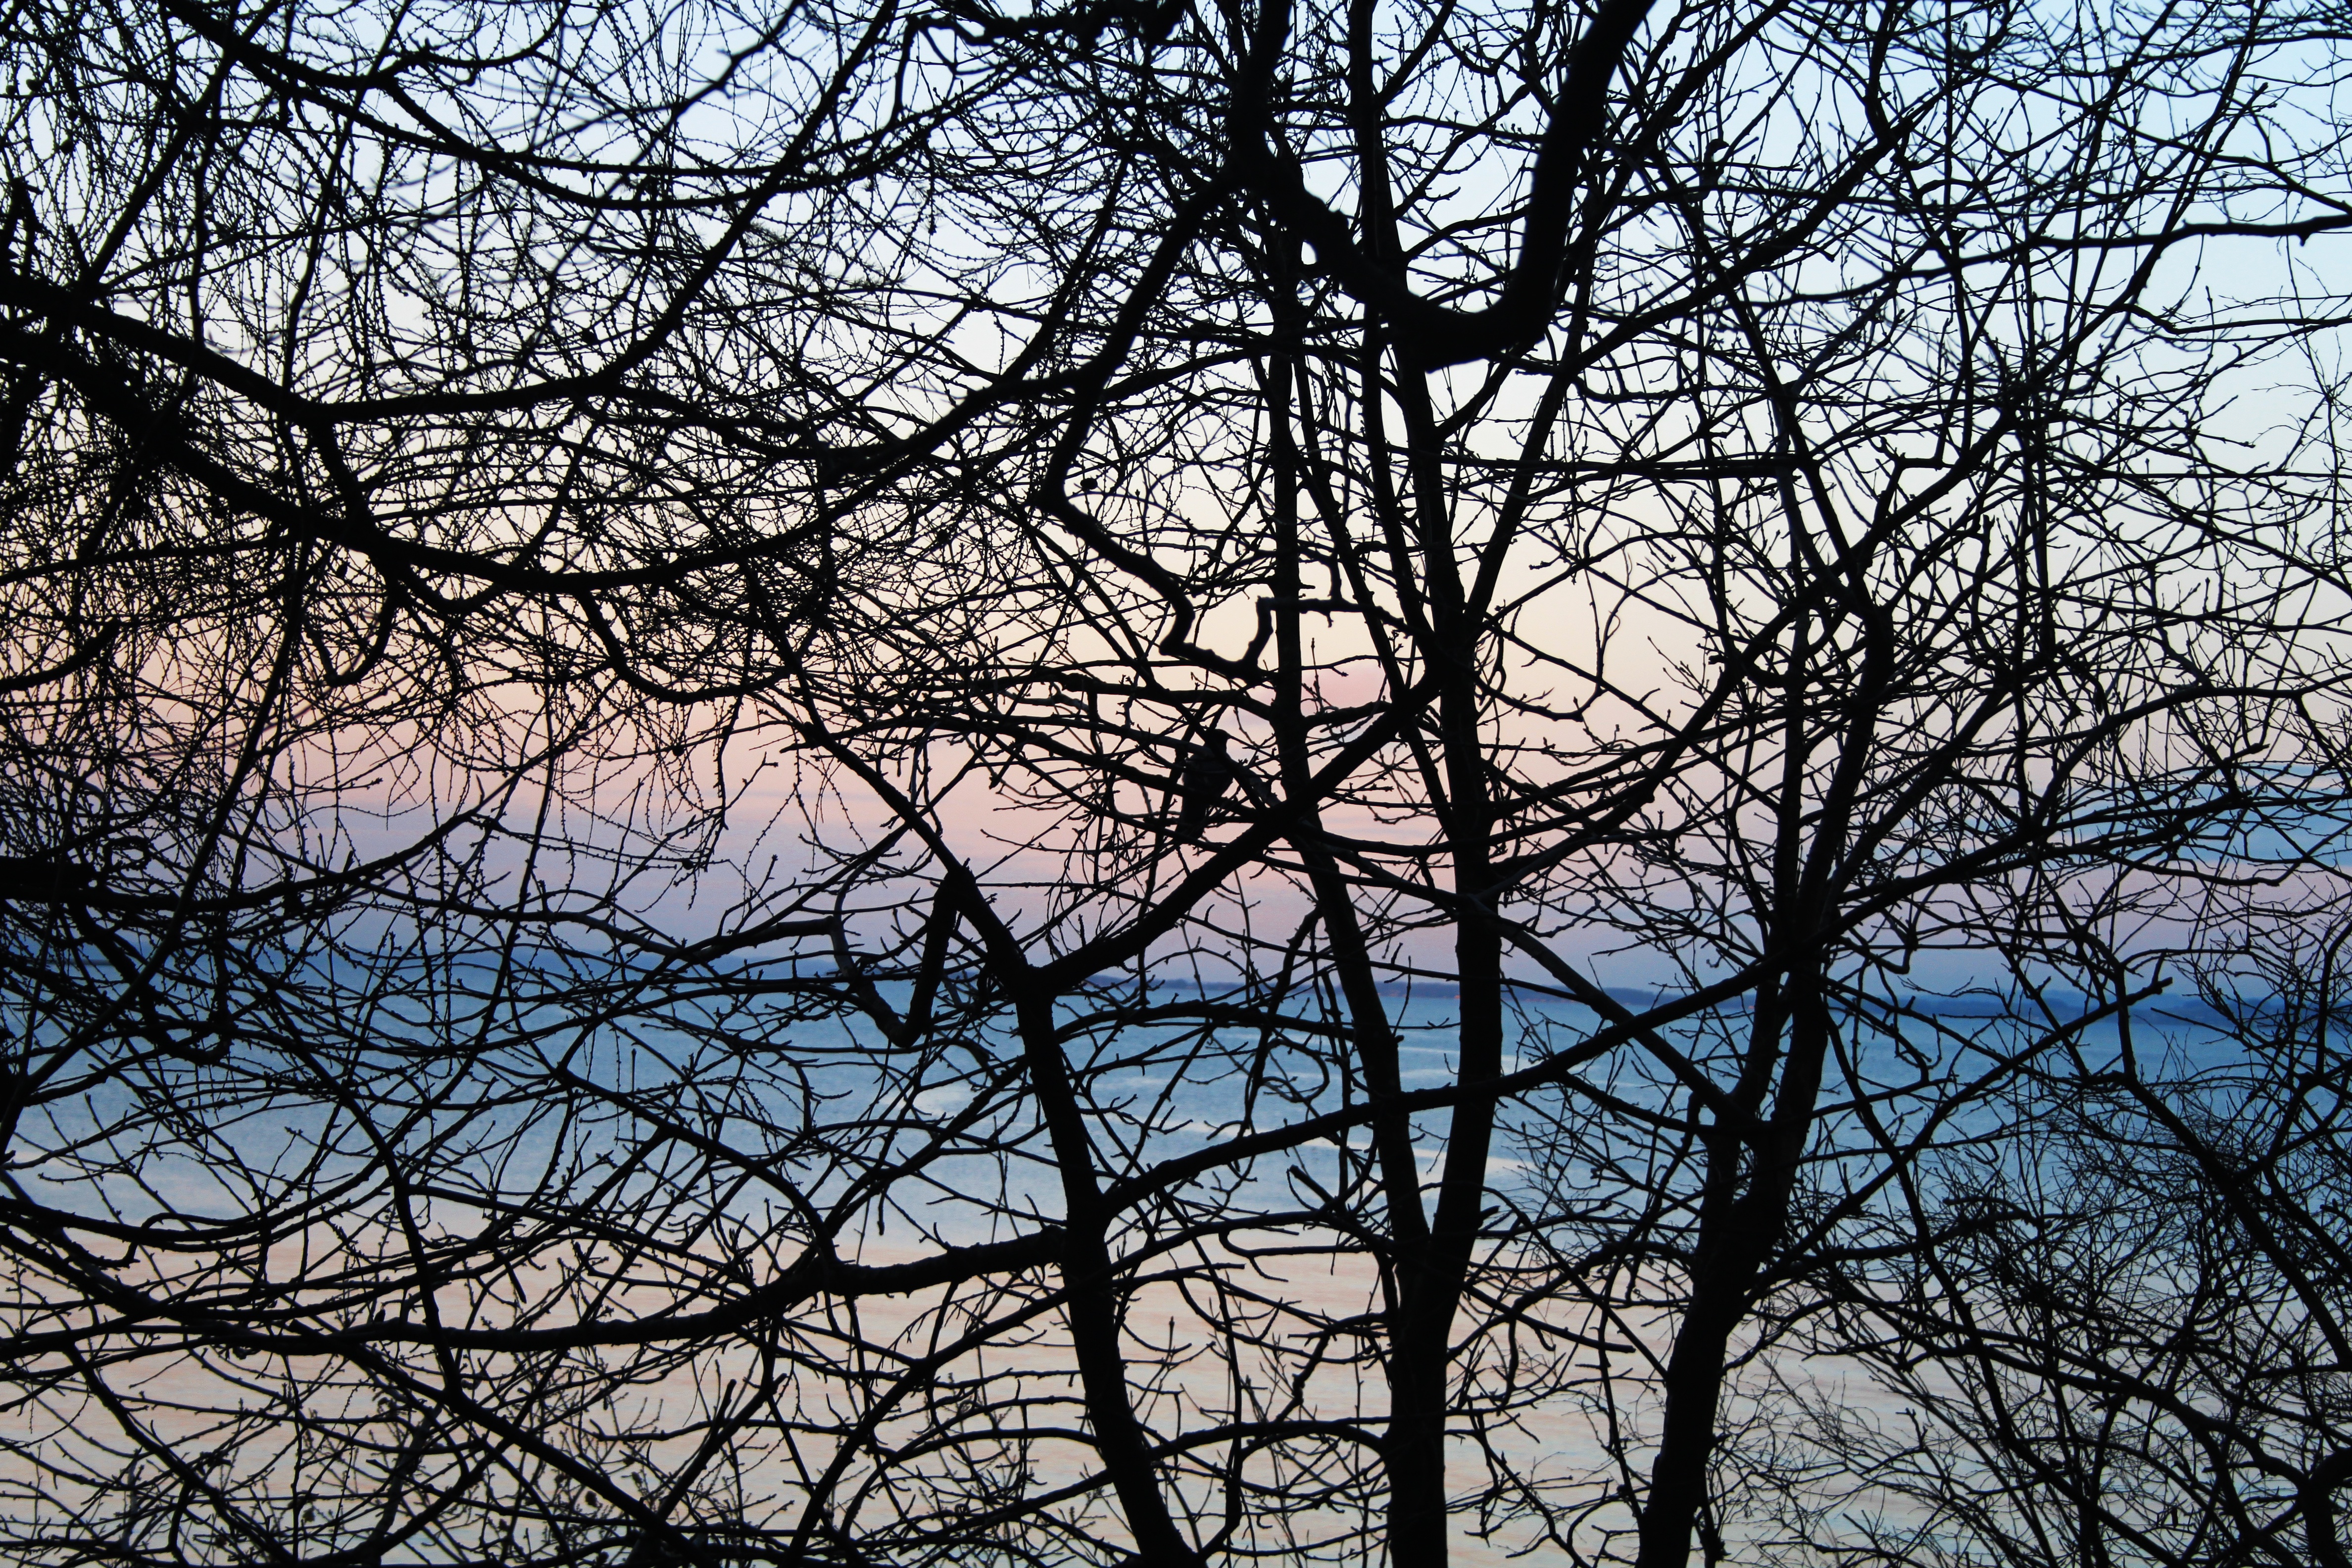
tree, nature, grass, branch, winter, cloud, plant, sky, sunset, sunlight, morning, leaf, flower, dusk, evening, season, woody plant